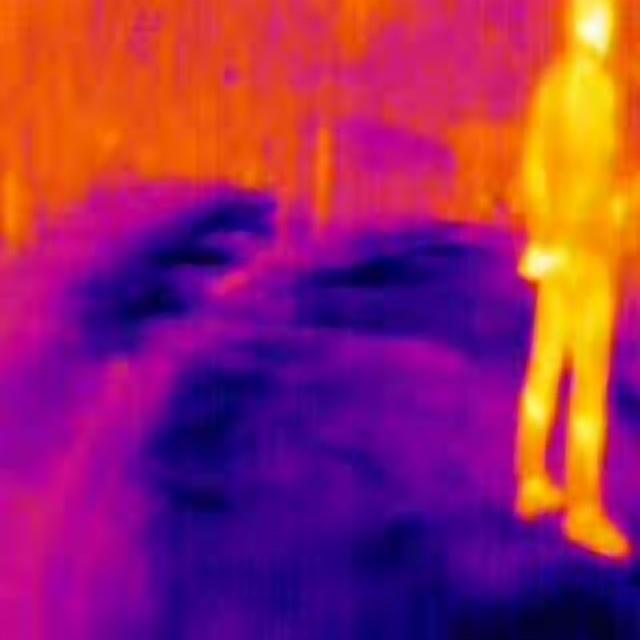
Detected objects:
label: person